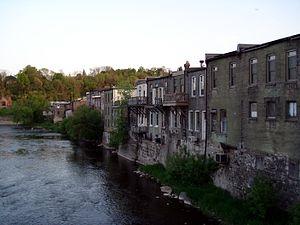
Paris est une ville de l'Ontario au Canada.